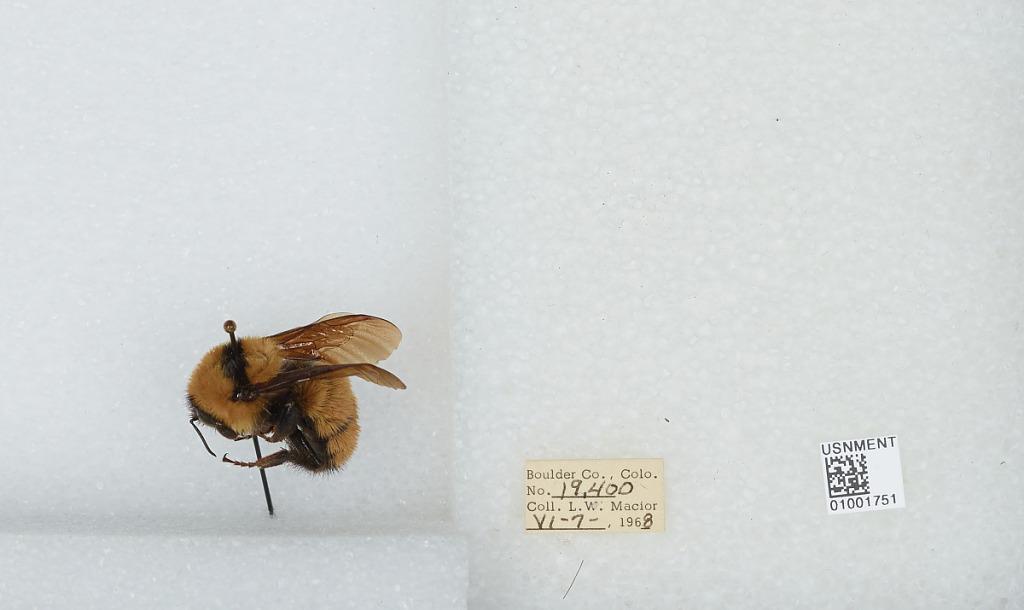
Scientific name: Bombus (Fervidobombus) fervidus fervidus (Fabricius)
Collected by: L. Macior
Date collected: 1968-6-7
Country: United States
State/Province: Colorado
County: Boulder
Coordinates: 40.09, -105.36